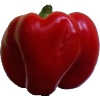
Label: Pepper Red 1